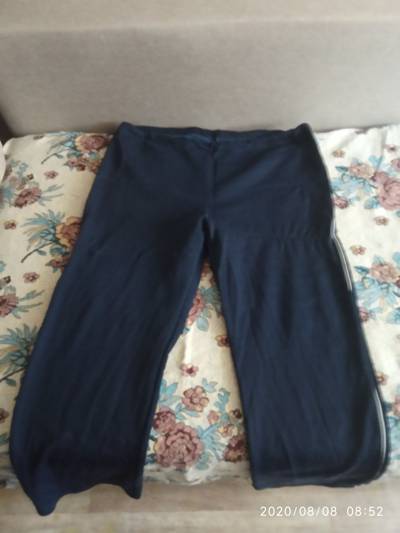
Waste category: clothes